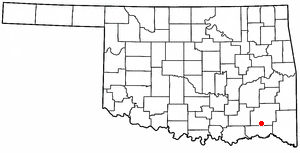
La ville de Rattan est située dans le comté de Pushmataha, dans l’État d’Oklahoma, aux États-Unis. Lors du recensement de 2000, elle comptait 241 habitants.